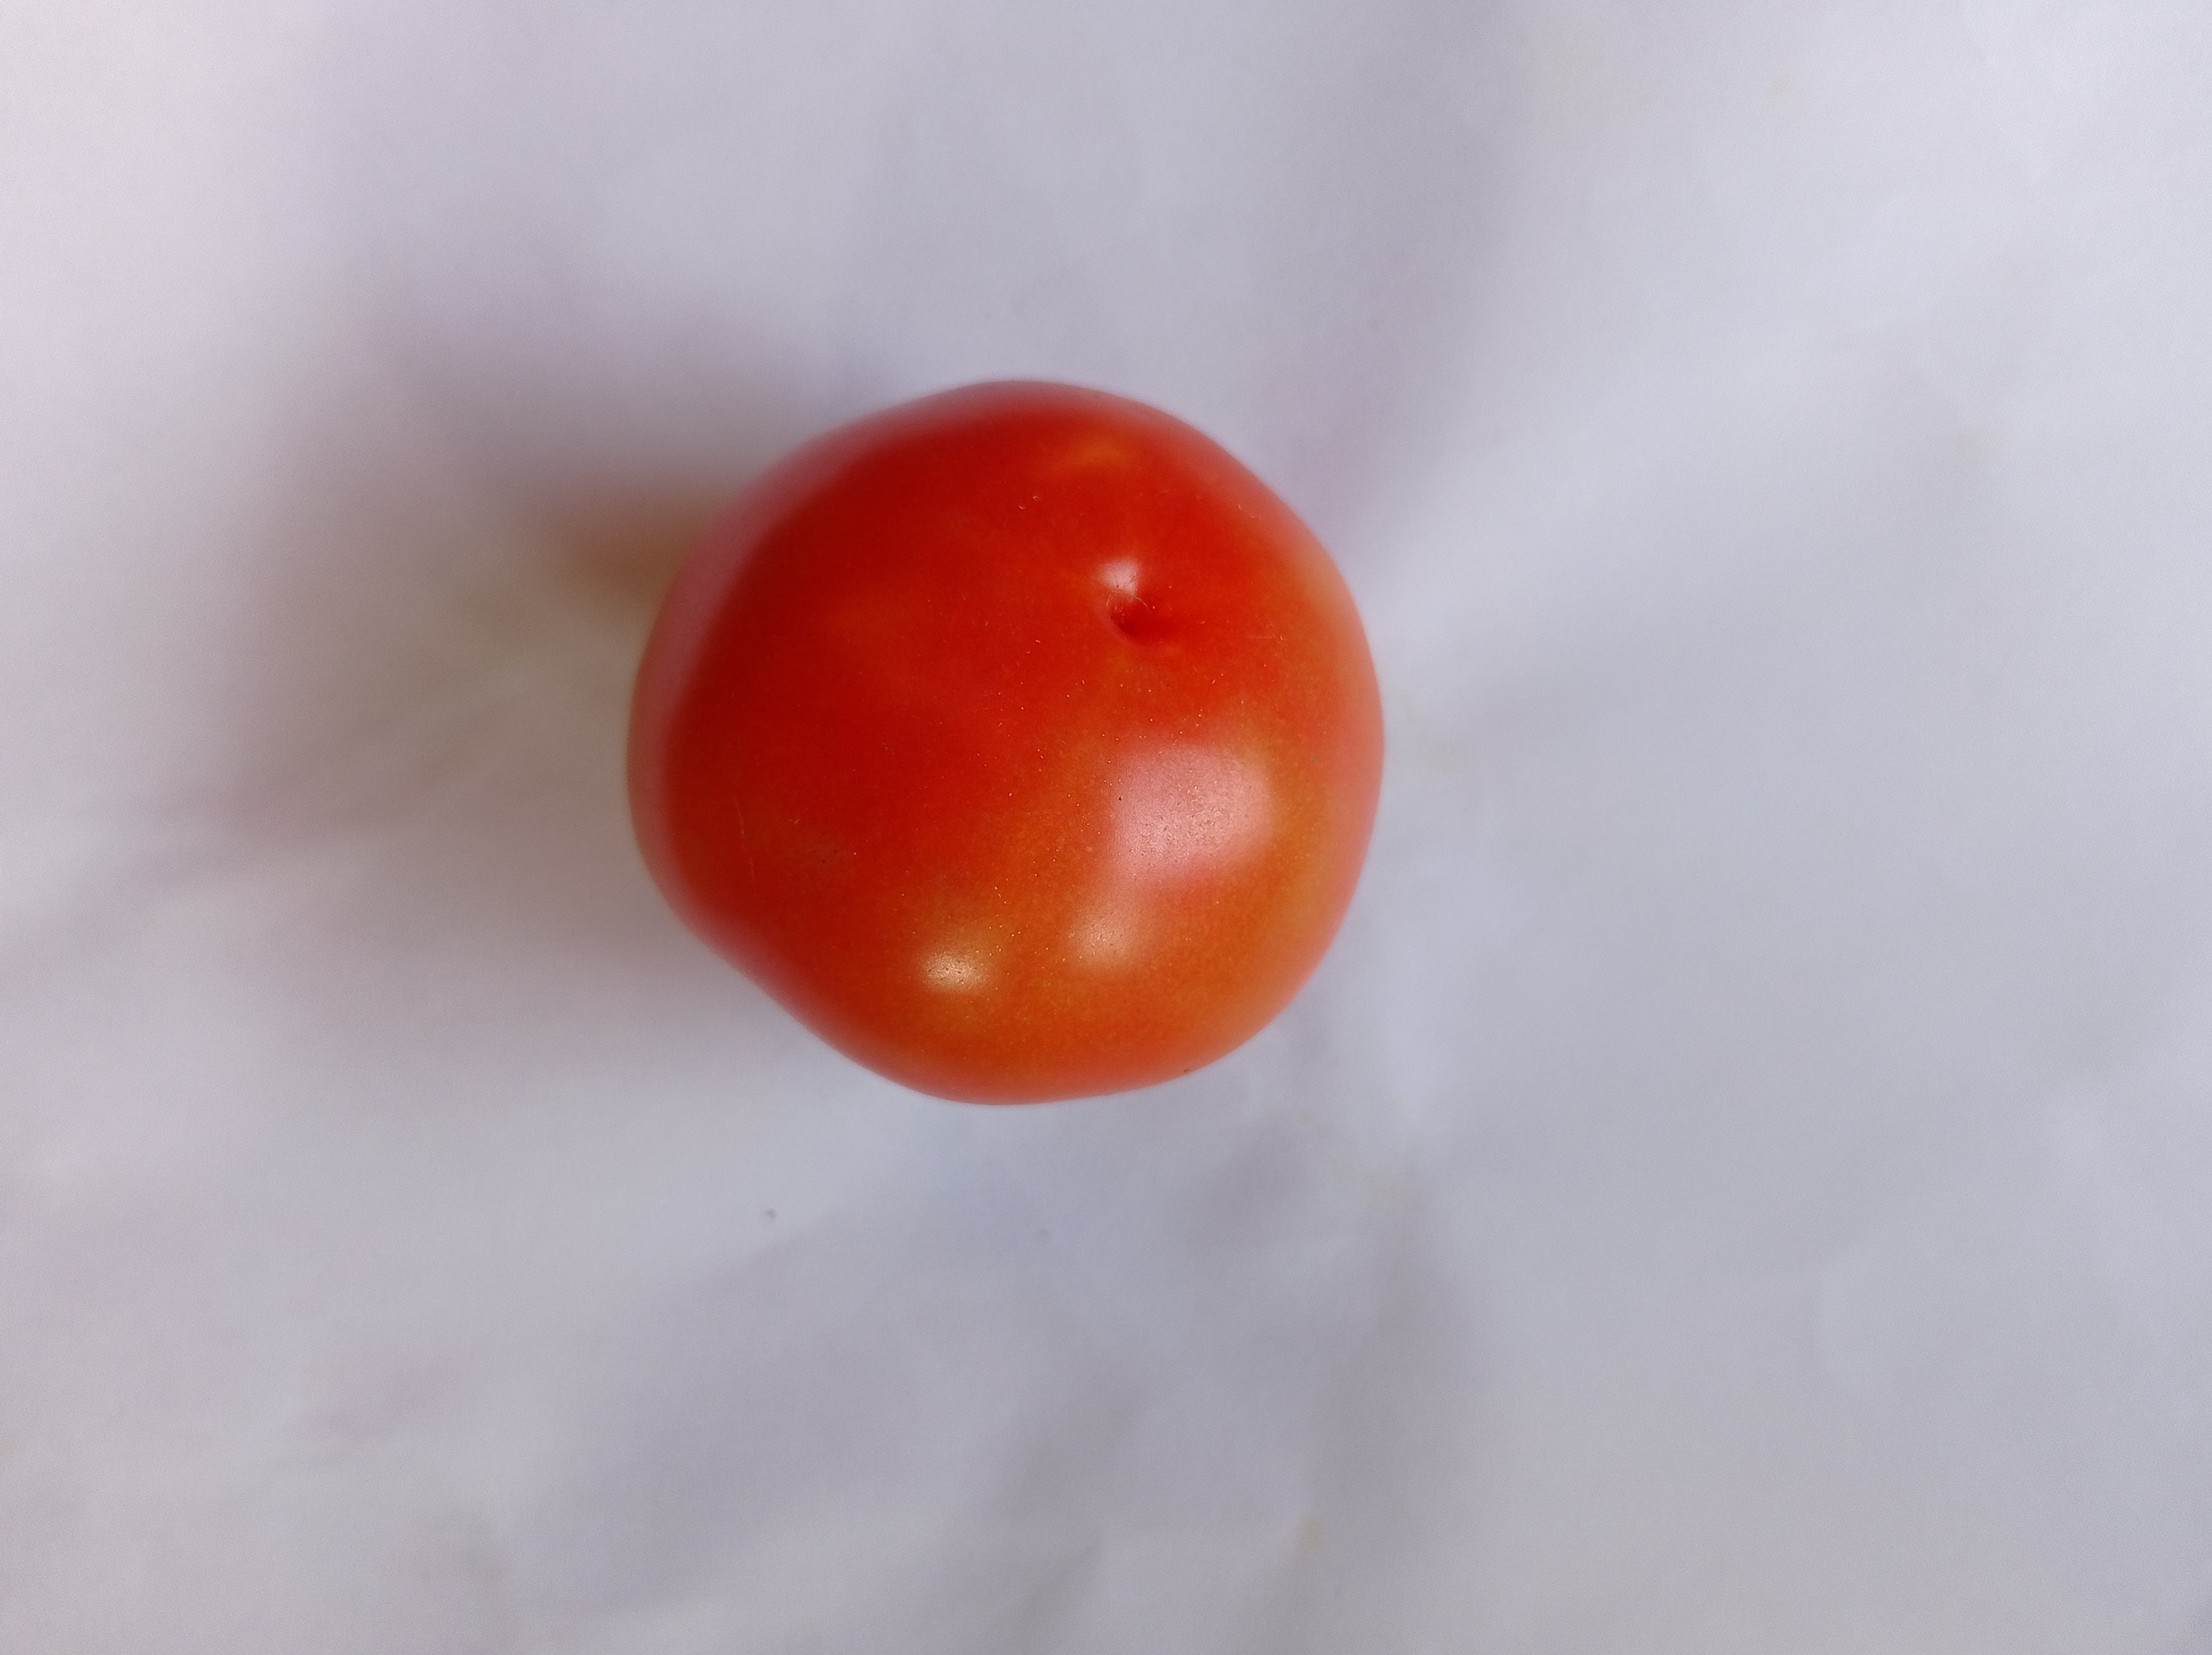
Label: Fresh